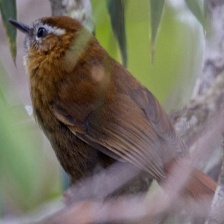
Species: AZARAS SPINETAIL
Scientific name: SYNALLAXIS AZARAE